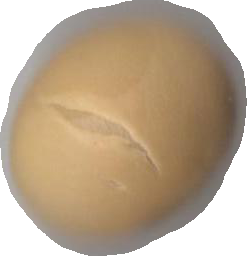
Variety: Grobogan